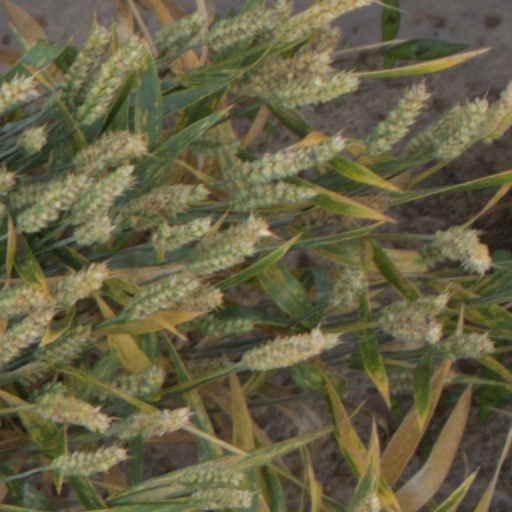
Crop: wheat